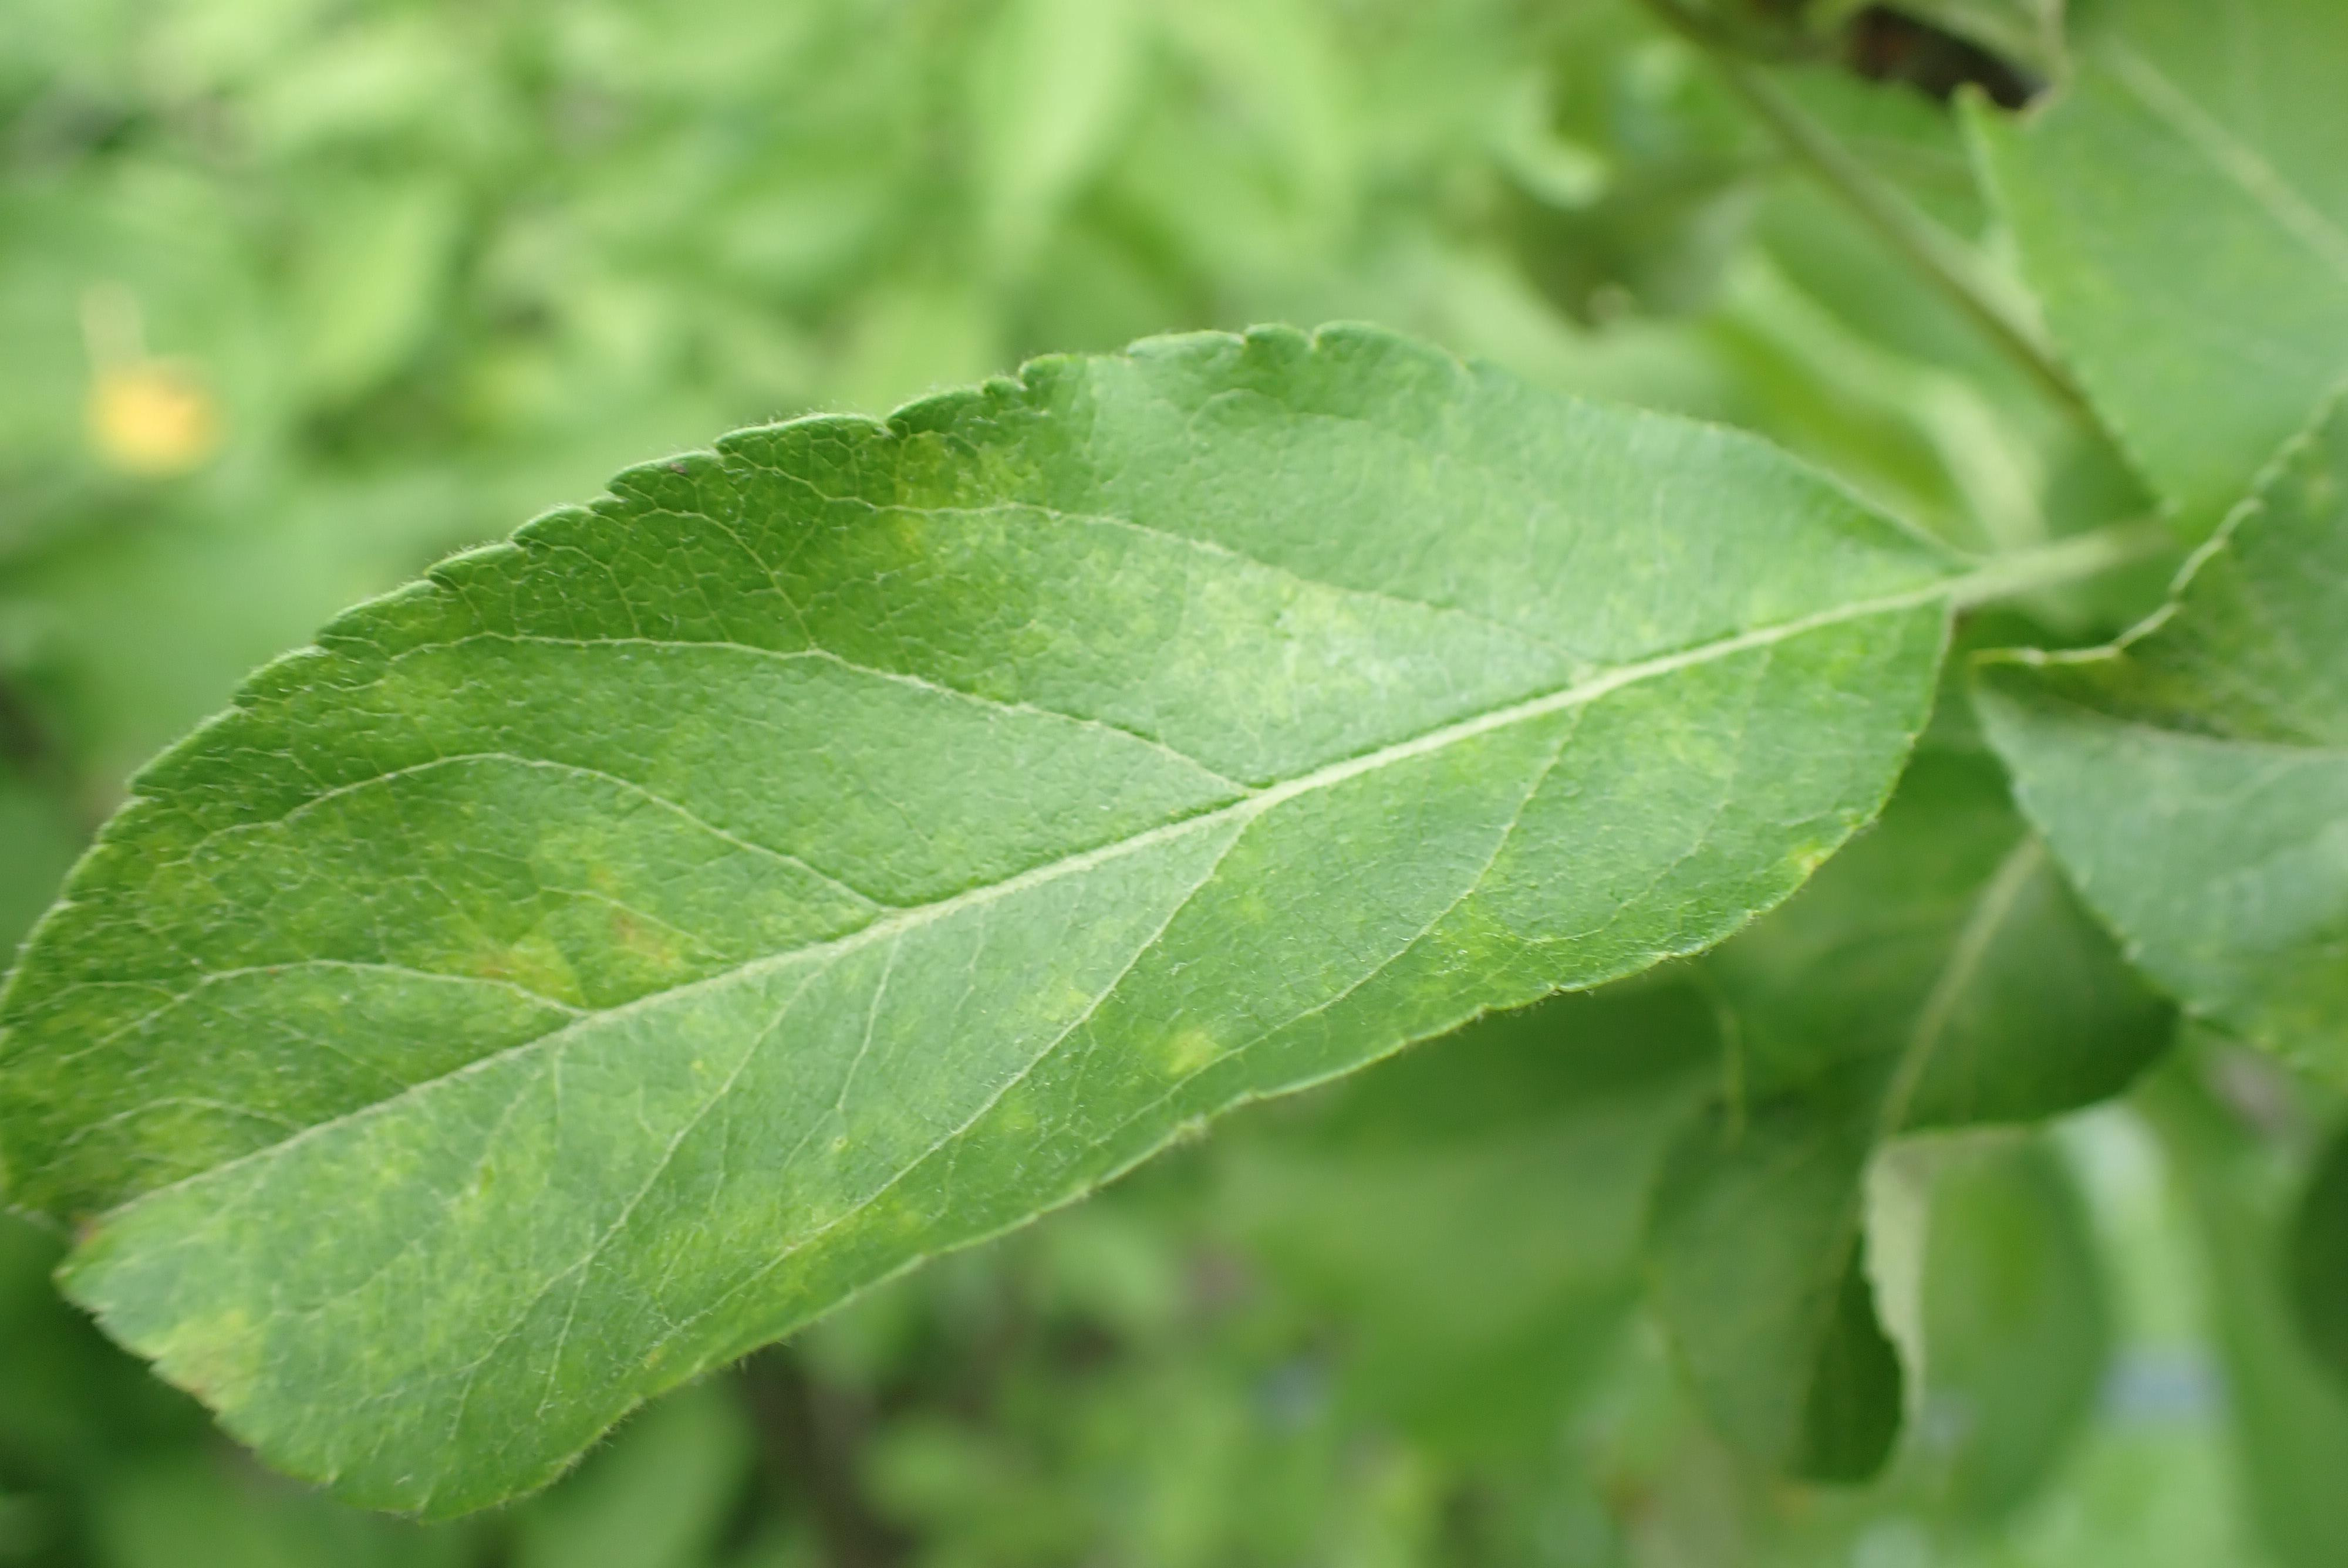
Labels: scab